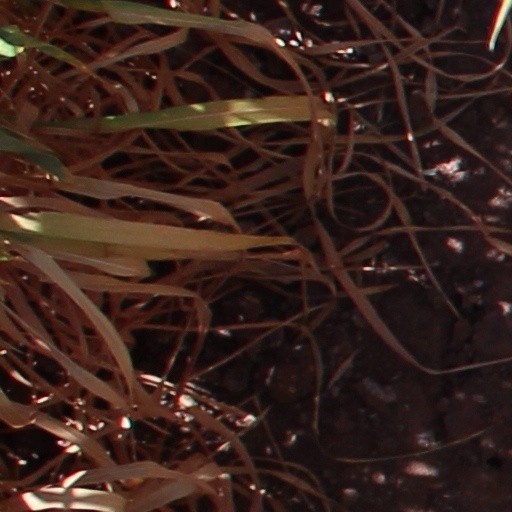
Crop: wheat